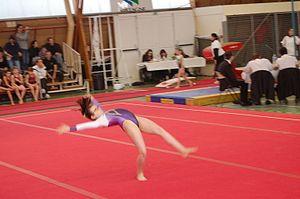
sortie de saut de main (courbe arrière)
Le saut de mains est une figure de gymnastique consistant en un retournement en avant. Le gymnaste commence par une course suivie d'un sursaut, puis par une pose des mains au sol. Il envoie ensuite avec force ses talons vers l'avant en gardant le corps tendu en courbe arrière, il repousse ensuite le sol au niveau des épaules et, grâce à la vitesse de répulsion des talons, se retrouve debout.